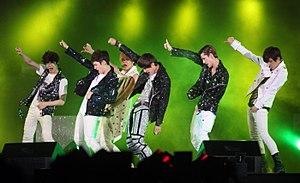
EXO-K est un boys band sud-coréen composé de six danseurs, chanteurs et rappeurs. Il est le sous-groupe coréen du boys band EXO formé par le label sud-coréen SM Entertainment.
Mama est un single des boys bands sud-coréano-chinois EXO-K et EXO-M issu de leur premier EP du même nom, sorti en coréen et en mandarin le 9 mars 2012.
EXO est un groupe sud-coréano-chinois formé en 2011 et produit par le label SM Entertainment.